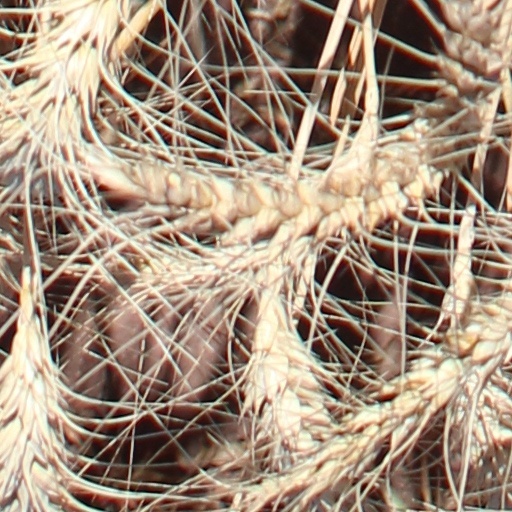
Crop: wheat